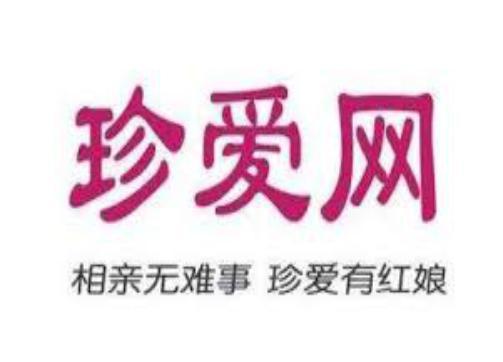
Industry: Leisure